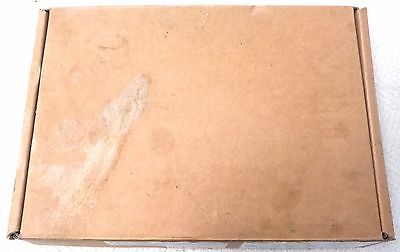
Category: stapler